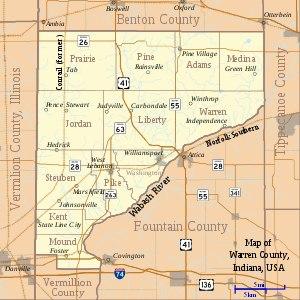
Le comté de Warren est un comté de l'État de l'Indiana, aux États-Unis, situé dans la partie occidentale de cet État, entre la frontière avec l'Illinois et la Wabash River. Avant l'arrivée des colons d'origine européenne au début du XIXᵉ siècle, la région était habitée par plusieurs tribus amérindiennes. Le comté a été officiellement fondé en 1827 en tant que 55ᵉ comté de l'Indiana. Son siège est Williamsport.